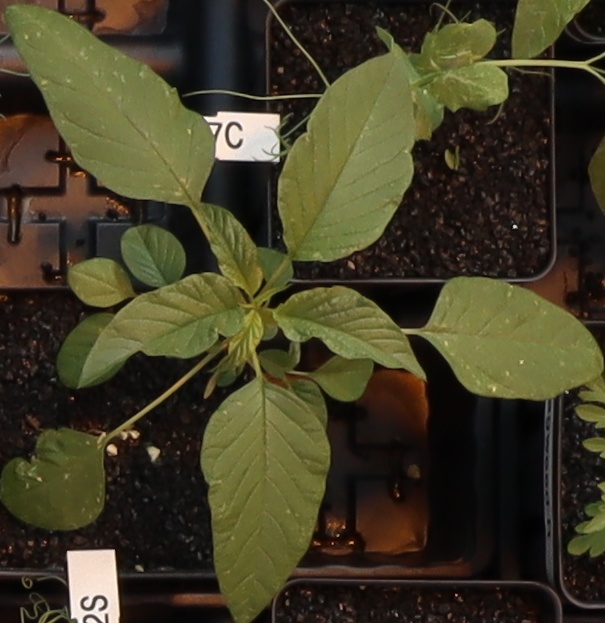
Label: Palmer Amaranth